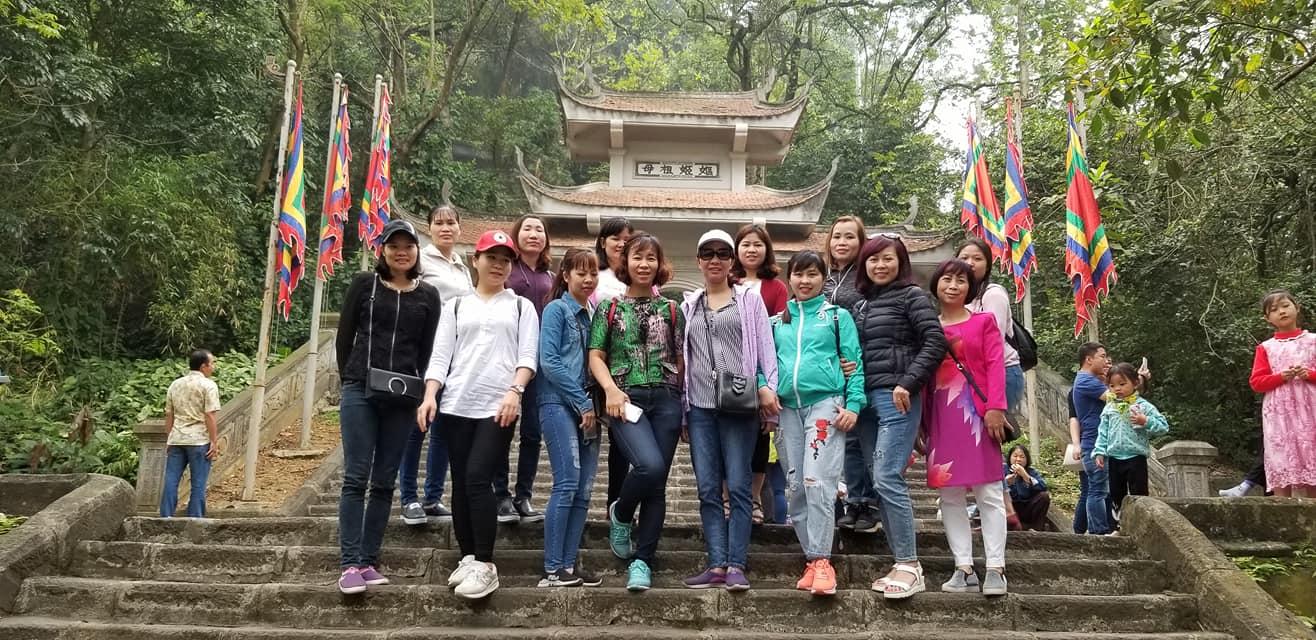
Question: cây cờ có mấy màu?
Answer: có bốn màu